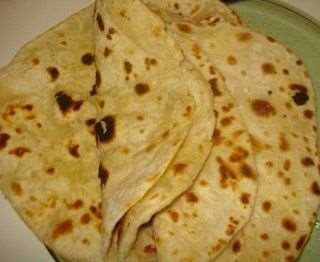
Dish: chapati